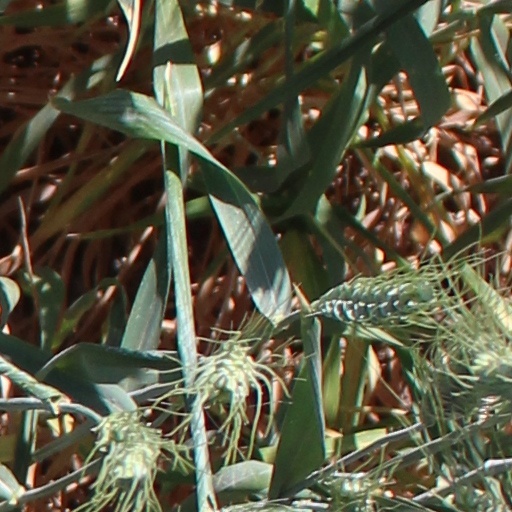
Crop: wheat